Phragmosis

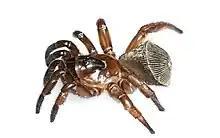
"Cyclocosmia truncata"

The trapdoor spider "Cyclocosmia" has an abdomen ending in a hardened disc that it uses to plug the entrance to its burrow.